Αr15 RNA

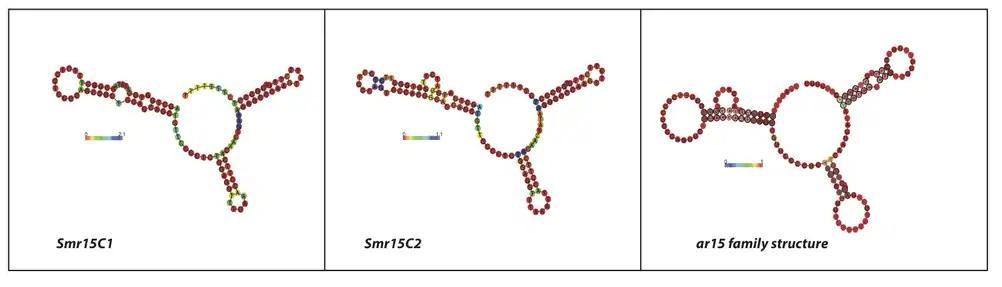
Figure 1: Consensus secondary structure of Smr15C1, Smr15C2 and the αr15 family predicted by RNA and RNAalifold. Smr15C1 and Smr15C2 are colored with a base probability scheme. The coloring of the αr15 family structure follows a base pairs conservation scheme: Red: base pair occurring in all sequences used to generate the consensus; yellow: two types of base pairing occur; Green: three types of base pairing occur. The shading of base pairs represents: Saturated, no inconsistent sequences; Pale, one inconsistent sequence; Very pale, two inconsistent sequences.

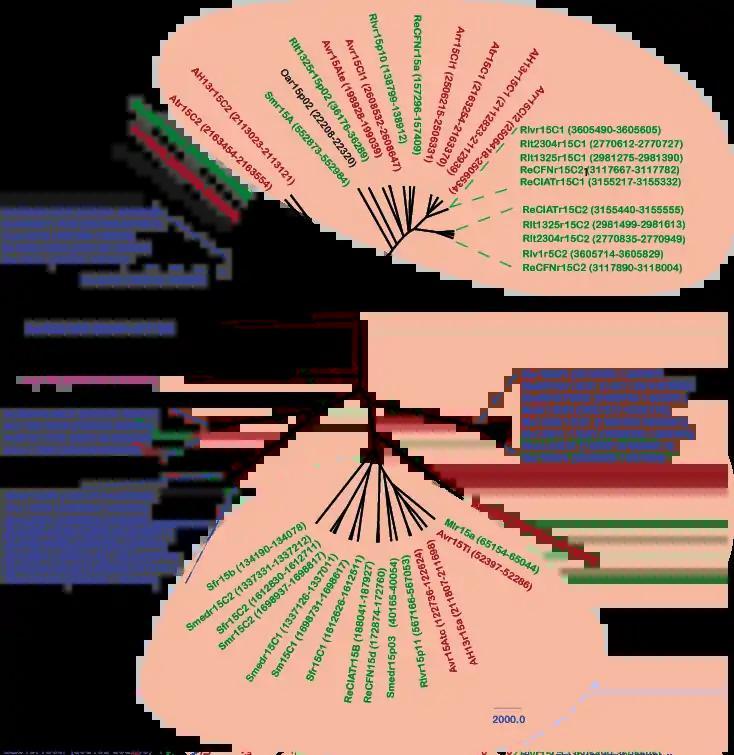
Figure 3: Phylogenetic distribution of known and predicted αr9 genes. Gene numbers are based on computational analysis using the program Infernal. Legend: Smr15C1 = "Sinorhizobium meliloti" 1021 (NC_003047), Smr15C2 = "Sinorhizobium meliloti" 1021 (NC_003047), Smr15A = "Sinorhizobium meliloti" 1021 plasmid pSymA (NC_003037), Smedr15C1 = "Sinorhizobium medicae" WSM419 chromosome (NC_009636), Smedr15C2 = "Sinorhizobium medicae" WSM419chromosome (NC_009636), Smedr15p03 = "Sinorhizobium medicae" WSM419 plasmid pSMED03 (NC_009622), Sfr15C1 = "Sinorhizobium fredii" NGR234 chromosome (NC_012587), Sfr15C2 = "Sinorhizobium fredii" NGR234 chromosome (NC_012587), Sfr15b = "Sinorhizobium fredii" NGR234 plasmid pNGR234b (NC_012586), Atr15C2 = "Agrobacterium tumefaciens" str. C58 chromosome circular (NC_003062), Atr15C1 = "Agrobacterium tumefaciens" str. C58 chromosome circular (NC_003062), AH13r15C2 = "Agrobacterium" sp. H13-3 chromosome (NC_015183), AH13r15C1 = "Agrobacterium" sp. H13-3 chromosome (NC_015183), AH13r15a = "Agrobacterium" sp. H13-3 plasmid pAspH13-3a (NC_015184), ReCIATr15C2 = "Rhizobium etli" CIAT 652 (NC_010994), ReCIATr15C1 = "Rhizobium etli" CIAT 652 (NC_010994), ReCIATr15pC = "Rhizobium etli" CIAT 652 plasmid pC (NC_010997), ReCIATr15B = "Rhizobium etli" CIAT 652 plasmid pB (NC_010996), Arr15CI2 = "Agrobacterium radiobacter" K84 chromosome 1 (NC_011985), Arr15CI1 = "Agrobacterium radiobacter" K84 chromosome 1 (NC_011985), Arr15CII = "Agrobacterium radiobacter" K84 chromosome 2 (NC_011983), Rlt2304r15C2 = "Rhizobium leguminosarum" bv. trifolii WSM2304 chromosome (NC_011369), Rlt2304r15C1 = "Rhizobium leguminosarum" bv. trifolii WSM2304 chromosome (NC_011369), Avr15C2 = "Agrobacterium vitis" S4 chromosome 1 (NC_011989), Avr15C1 = "Agrobacterium vitis" S4 chromosome 2 (NC_011989), Avr15pAtc = "Agrobacterium vitis" S4 plasmid pAtS4c (NC_011984), Avr15Ate = "Agrobacterium vitis" S4 plasmid pAtS4e (NC_011981), Avr15Ti = "Agrobacterium vitis" S4 plasmid pTiS4 (NC_011982), Rlvr15C2 = "Rhizobium leguminosarum" bv. viciae 3841 (NC_008380), Rlvr15C1 = "Rhizobium leguminosarum" bv. viciae 3841 (NC_008380), Rlvr15p10 = "Rhizobium leguminosarum" bv. viciae 3841 plasmid pRL10 (NC_008381), Rlvr15p11 = "Rhizobium leguminosarum" bv. viciae 3841 plasmid pRL11 (NC_008384), Rlt1325r15C2 = "Rhizobium leguminosarum" bv. trifolii WSM1325 (NC_012850), Rlt1325r15C1 = "Rhizobium leguminosarum" bv. trifolii WSM1325 (NC_012850), Rlt1325r15p02 = "Rhizobium leguminosarum" bv. trifolii WSM1325 plasmid pR132502 (NC_012858), ReCFNr15C2 = "Rhizobium etli" CFN 42 (NC_007761), ReCFNr15C1 = "Rhizobium etli" CFN 42 (NC_007761), ReCFNr15d = "Rhizobium etli" CFN 42 symbiotic plasmid p42d (NC_004041), ReCFNr15a = "Rhizobium etli" CFN 42 plasmid p42a (NC_007762), Mlr15a = "Mesorhizobium loti" MAFF303099 plasmid pMLa (NC_002679), Bcr15CII = "Brucella canis" ATCC 23365 chromosome II (NC_010104), Bcr15CI2 = "Brucella canis" ATCC 23365 chromosome I (NC_010103), Bcr15CI1 = "Brucella canis" ATCC 23365 chromosome I (NC_010103), Bs23445r15CI2 = "Brucella suis" ATCC 23445 chromosome I (NC_010169), Bs23445r15CI1 = "Brucella suis" ATCC 23445 chromosome I (NC_010169), Bs23445r15CII = "Brucella suis" ATCC 23445 chromosome II (NC_010167), Bm16MCI = "Brucella melitensis" bv. 1 str. 16M chromosome I (NC_003317), Bm16Mr15CII = "Brucella melitensis" bv. 1 str. 16M chromosome II (NC_003318), BaS19r15CII = "Brucella abortus" S19 chromosome 2 (NC_010740), BaS19r15CI2 = "Brucella abortus" S19 chromosome 1 (NC_010742), BaS19r15CI1 = "Brucella abortus" S19 chromosome 1 (NC_010742), Bm23457r15CII = "Brucella melitensis" ATCC 23457 chromosome II (NC_012442), Bm23457r15CI = "Brucella melitensis" ATCC 23457 chromosome I (NC_012441), Bs1330r15CII = "Brucella suis" 1330 chromosome II (NC_004311), Bs1330r15CI2 = "Brucella suis" 1330 chromosome I (NC_004310), Bs1330r15CI1 = "Brucella suis" 1330 chromosomeI (NC_004310), Ba19941r15CI2 = "Brucella abortus" bv. 1 str. 9-941 chromosome I (NC_006932), Ba19941r15CI1 = "Brucella abortus" bv. 1 str. 9-941 chromosome I (NC_006932), Ba19941r15CII = "Brucella abortus" bv. 1 str. 9-941 chromosome II (NC_006933), Bmar15CII = "Brucella melitensis" biovar Abortus 2308 chromosome II (NC_007624), Bmar15CI2 = "Brucella melitensis" biovar Abortus 2308 chromosome I (NC_007618), Bmar15CI1 = "Brucella melitensis" biovar Abortus 2308 chromosome I (NC_007618), Bor15CI2 = "Brucella ovis" ATCC 25840 chromosome I (NC_009505), Bor15CI1 = "Brucella ovis" ATCC 25840 chromosome I (NC_009505), Bor15CII = "Brucella ovis" ATCC 25840 chromosome II (NC_009504), Bmir15CII = "Brucella microti" CCM 4915 chromosome 2 (NC_013118), Bmr15CI2 = "Brucella microti" CCM 4915 chromosome 1 (NC_013119), Bmir15CI1 = "Brucella microti" CCM 4915 chromosome 1 (NC_013119), Oar15CI = "Brucella anthropi" ATCC 49188 chromosome 1 (NC_009667), Oar15CII = "Brucella anthropi" ATCC 49188 chromosome 2 (NC_009668).

Several studies have assessed Smr15C1 and Smr15C2 expression in "S. meliloti" 1021 under different biological conditions; i.e. bacterial growth in TY, minimal medium (MM) and luteolin-MM broth and endosymbiotic bacteria (i.e. mature symbiotic alfalfa nodules), high salt stress, oxidative stress and cold and hot shock stresses. The results showed different expression profiles for both sRNAs, which is consistent with their organization in independent and differentially regulated transcription units within the same IGR (Figure 4 and Figure 5).